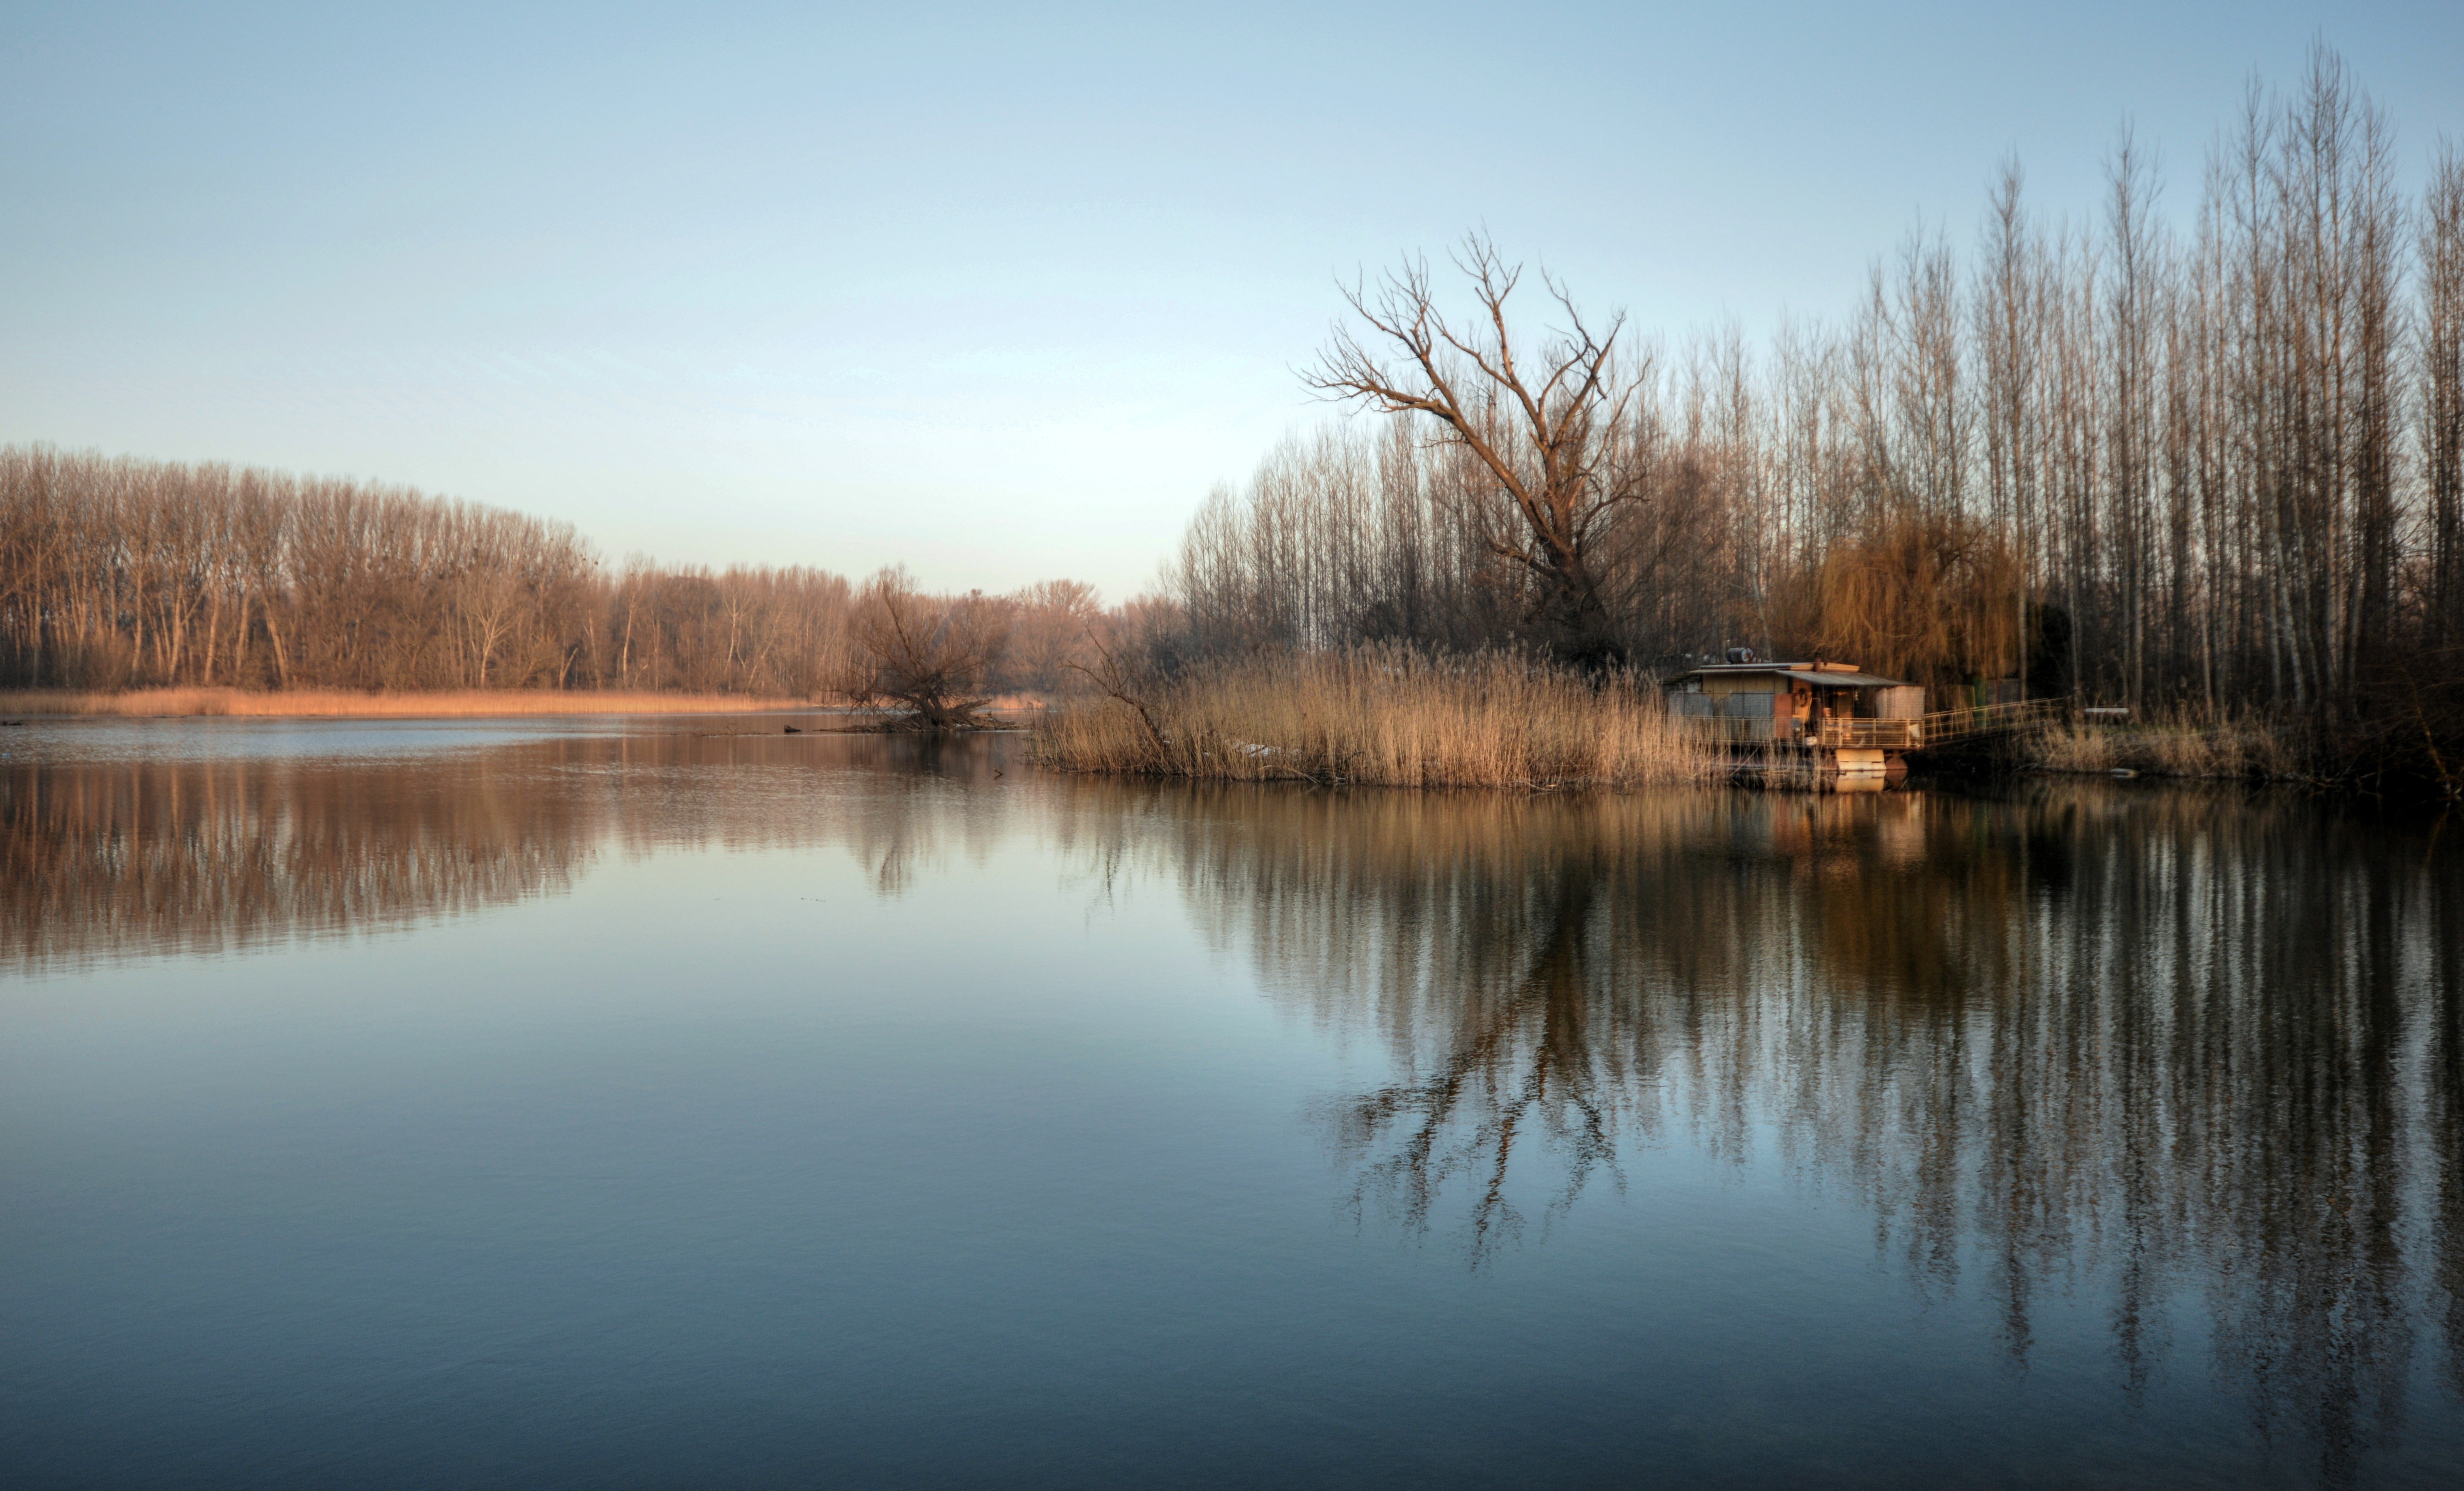
landscape, tree, water, nature, marsh, wilderness, winter, sunrise, mist, morning, lake, dawn, river, dusk, pond, evening, reflection, autumn, reservoir, season, waterway, body of water, trees, wetland, habitat, loch, slovakia, houseboat, the danube, lu n les, luhy, natural environment, atmospheric phenomenon